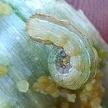
Crop: Onion
Condition: caterpillar-p